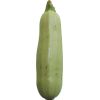
Label: Zucchini 1